Summer Knight

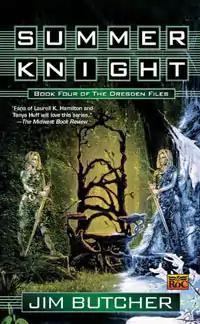

Summer Knight is a 2002 "New York Times" Bestselling contemporary fantasy novel by author Jim Butcher. It is the fourth novel in "The Dresden Files", which follows the character of Harry Dresden, present-day Chicago's only professional wizard.